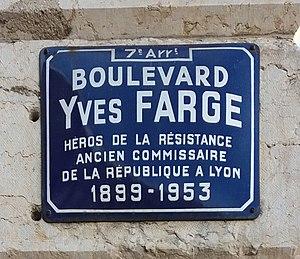
Plaque.
Yves Farge est un journaliste, résistant et homme politique français, né le 19 août 1899 à Salon-de-Provence et mort le 31 mars 1953 dans un accident d’automobile à Tbilissi.